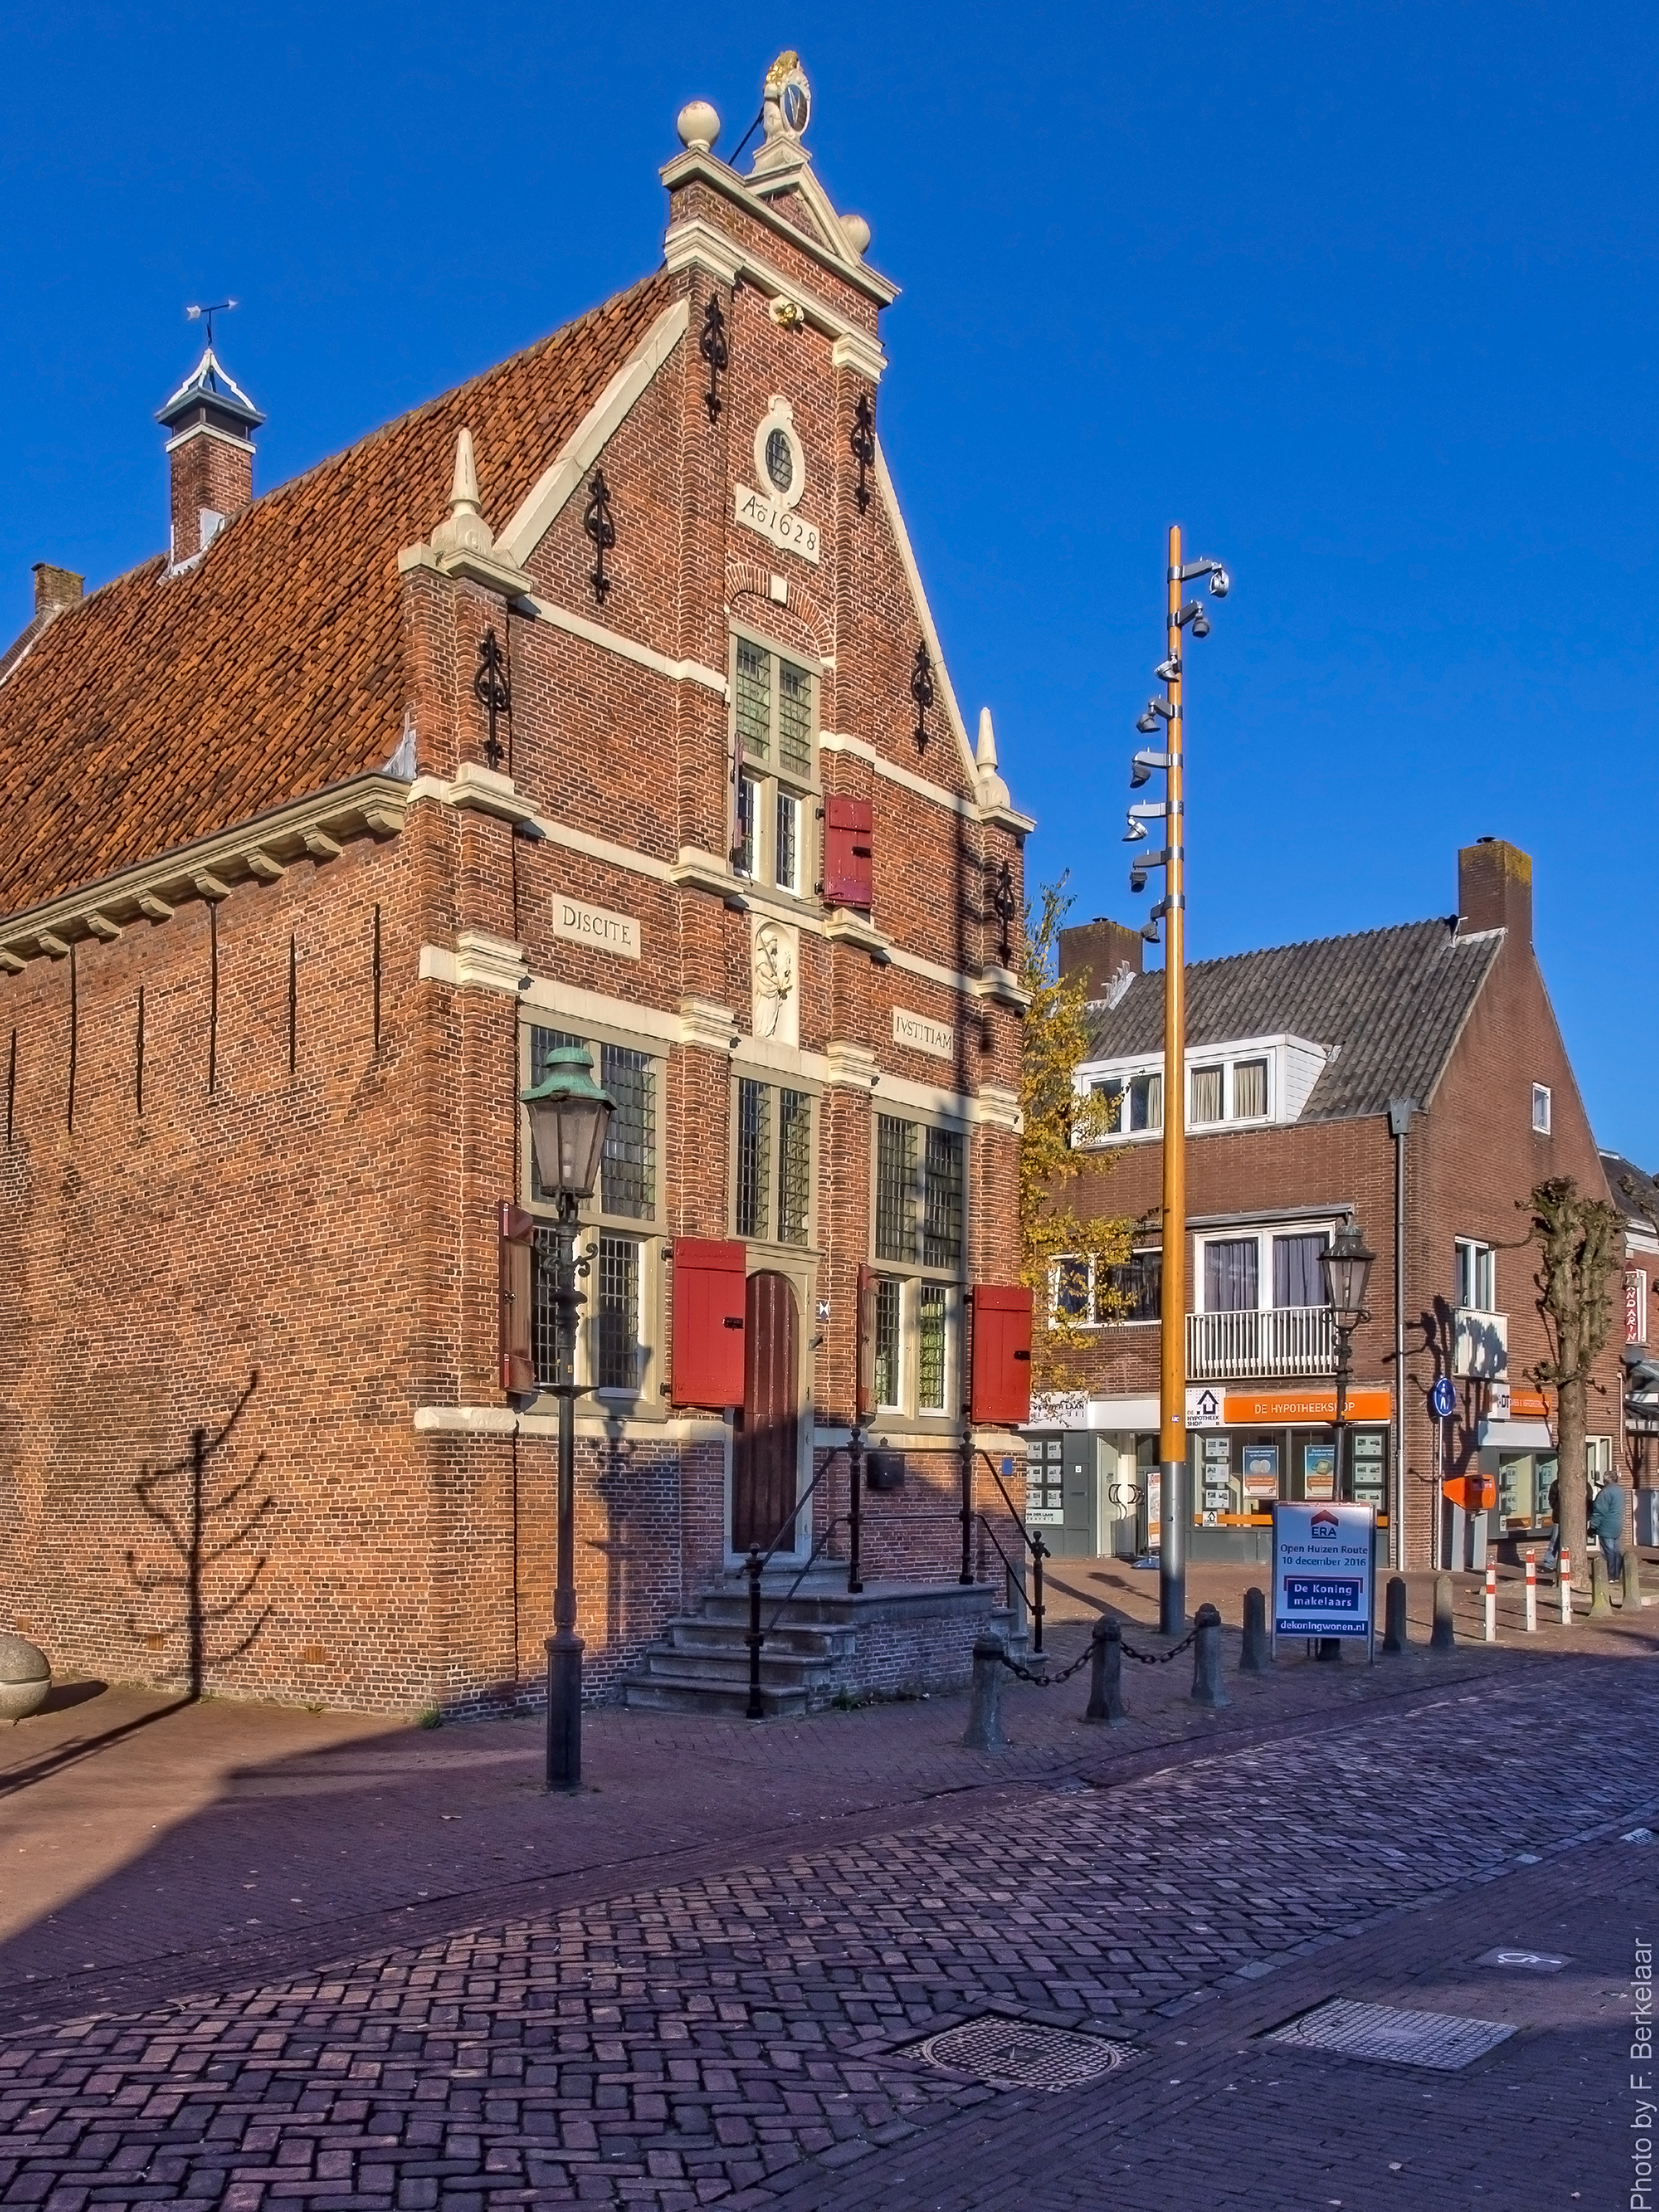
architecture, street, town, city, cityscape, downtown, village, landmark, facade, church, place of worship, nederland, zuidholland, nl, rijksmonument, neighbourhood, nieuwkoop, reghthuys, residential area, human settlement